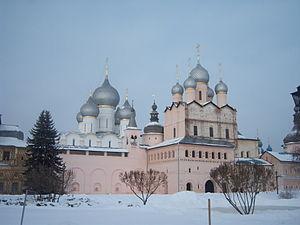
Le kremlin de Rostov est la citadelle de la ville de Rostov Veliki, qui servait de résidence au Métropolite de l'éparchie de Rostov et Iaroslavl. Ce kremlin est situé au centre de la ville, sur les bords du lac Nero. Il date de la seconde moitié du xviiᵉ siècle. La ville de Rostov Veliki est classée dans l'héritage culturel de la Fédération de Russie et se trouve sur le parcours de l'anneau d'or de Russie, témoignage de la richesse de l'architecture russe ancienne.